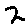
Label: 2